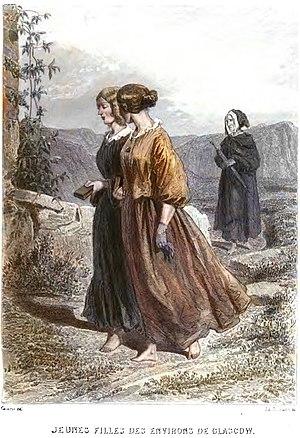
Gravure illustrant le livre ""Angleterre, Écosse, Irlande
Le costume traditionnel écossais est caractérisé par l'utilisation de motifs de tartan sous diverses formes. Il tient une place importante dans la culture de l'Écosse, qu'il symbolise largement à travers le monde, principalement par le biais du kilt.
Louis Énault, né à Isigny-sur-Mer en 1824 et mort à Paris le 28 mars 1900, est un journaliste et romancier français.